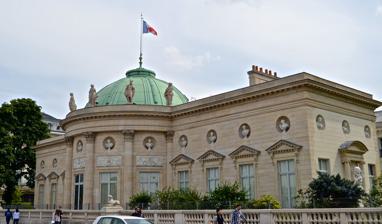
Building: Palais de la Légion d'Honneur
Country: France
Year built: 1787
Building in Paris, France For the museum in San Francisco, see Legion of Honor (museum) . The Hôtel de Salm in 2014 Inner courtyard The Palais de la Légion d'Honneur ( French pronunciation: [palɛ də la leʒjɔ̃ dɔnœʁ] ; Palace of the Legion of Honour), also known as the Hôtel de Salm ( [otɛl də salm] ), is a historic building on the Left Bank of the River Seine in Paris , France. It houses the Musée de la Légion d'honneur (Museum of the Legion of Honour) and is the seat of the Legion of Honour , the highest French order of merit . It is located at 64 Rue de Lille , next to the former Orsay railway station (now the Musée d'Orsay ) in the 7th arrondissement . History Construction of the original Hôtel de Salm Diamond breast plaque of the Légion d'honneur The original Hôtel de Salm was built between 1782 and 1787 by the architect Pierre Rousseau (1751–1810) for the German prince Frederick III, Prince of Salm-Kyrburg . Thomas Jefferson wrote that he had "fallen in love in Paris", not with a woman but with the Hôtel de Salm, while it was under construction. The future Empress Joséphine was a frequent visitor in the early stages of the French Revolution . The revolutionary government nationalised the building, and from 13 May 1804, it was renamed the "Palais de la Légion d'honneur" and became the seat of the newly created Légion d'honneur . The interior was remodeled for that purpose by Antoine-François Peyre , and new exterior sculptures were added by Jean Guillaume Moitte and Philippe-Laurent Roland . An additional building was added in 1866 along the new Rue de Solférino , but the palace was burned in 1871 by the Paris Commune . A replica was rebuilt soon afterwards under Anastase Mortier , with painters Jean-Paul Laurens and Théodore Maillot providing interior decoration. An additional building was added from 1922–1925, on rue de Bellechasse in order to house a museum of the Légion d'honneur. The building was classified as a historical monument in 1985. Influences The California Palace of the Legion of Honor , a three-quarter scale replica of the Hôtel de Salm, was constructed in San Francisco in 1924; it houses a fine arts museum. In Haarlem in the Netherlands, the banker Henry Hope had his Villa Welgelegen built to resemble the Hôtel de Salm. In Rochefort-en-Yvelines (near Paris), there is a larger-scale replica of the Hôtel de Salm. It was built between 1899, and 1904 for the wealthy business magnate Jules Porgès by the architect Charles Mewès , and it is known as the Château Porgès de Rochefort-en-Yvelines [ fr ] ; today, it is a golf club. The architect John Nash included a domed semi-circular bow in his design for the garden front at Buckingham Palace , inspired by the Hôtel de Salm. References